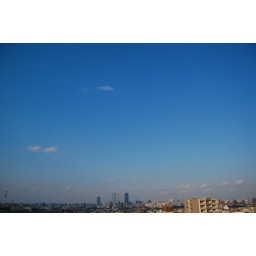
under the blue sky